Borzna

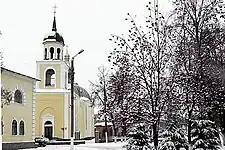
St. Nicholas Church in Borzna.Built in the mid-19th century

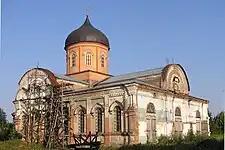
Church of the Nativity, built in the late 19th century

After 1654, the town became part of the Tsardom of Russia and became a county town in the Chernigov Governorate in 1782, adopting the emblem of the Russian period.